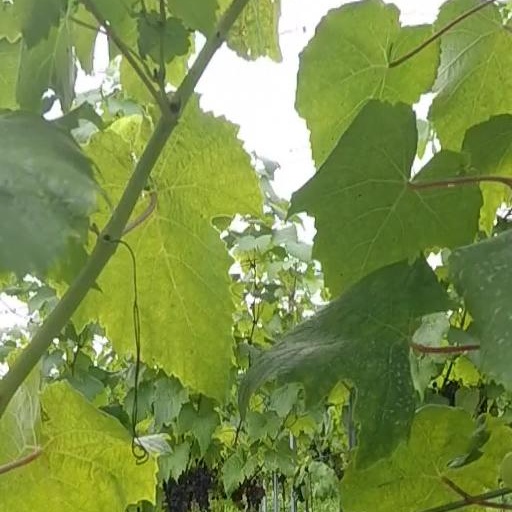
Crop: grape